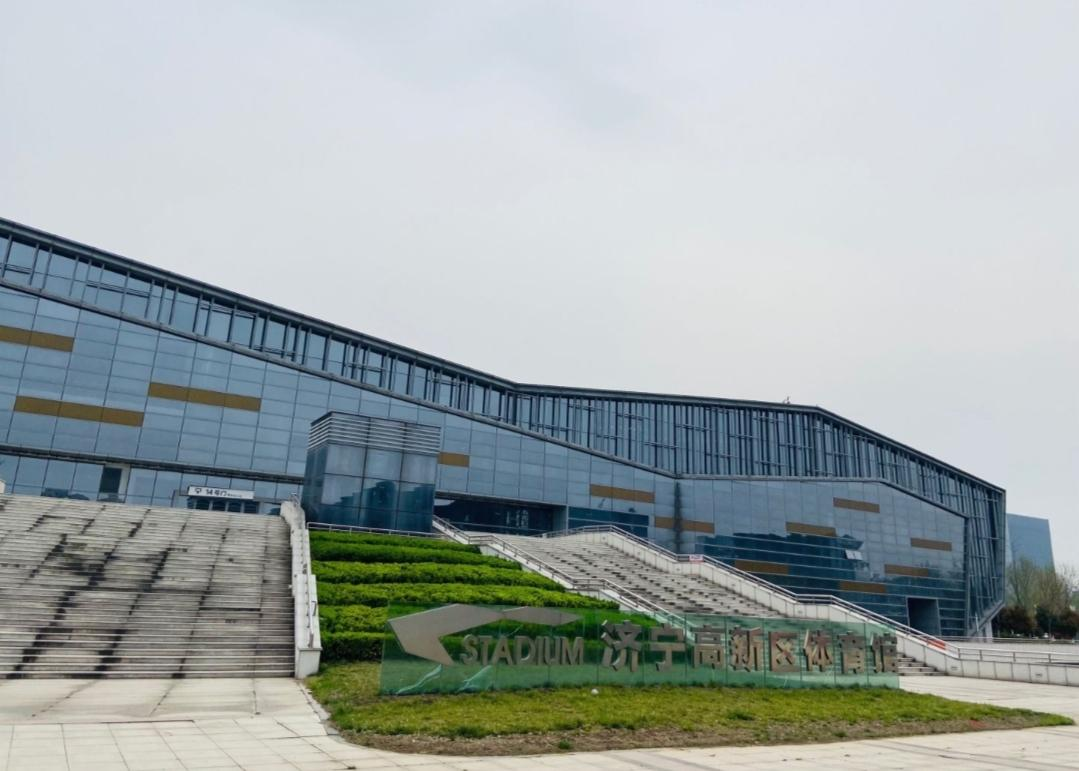
地标名称：济宁高新区体育馆
所在城市：济宁市·任城区